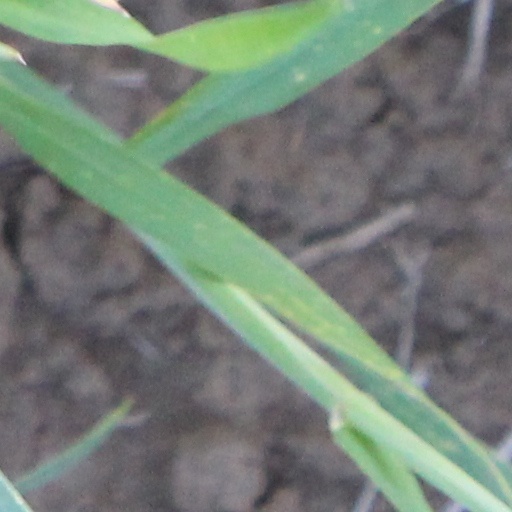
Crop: wheat